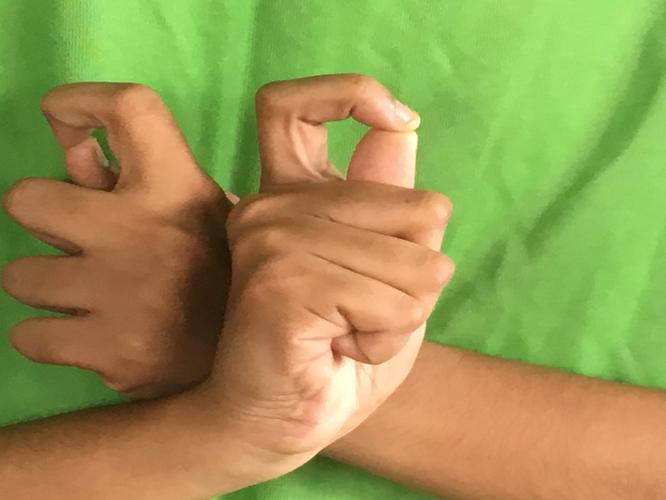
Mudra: Berunda
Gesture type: double_hand